Claude List

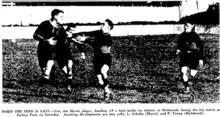
List fending off Edwin Abbott of Richmond in Marist's match on 5 August

After the match the English financial manager, Mr. R.F. Anderton made several comments about the New Zealand side including saying that he was “impressed with Cooke, Brisbane and List. These players are worthy of inclusion in any international side”.